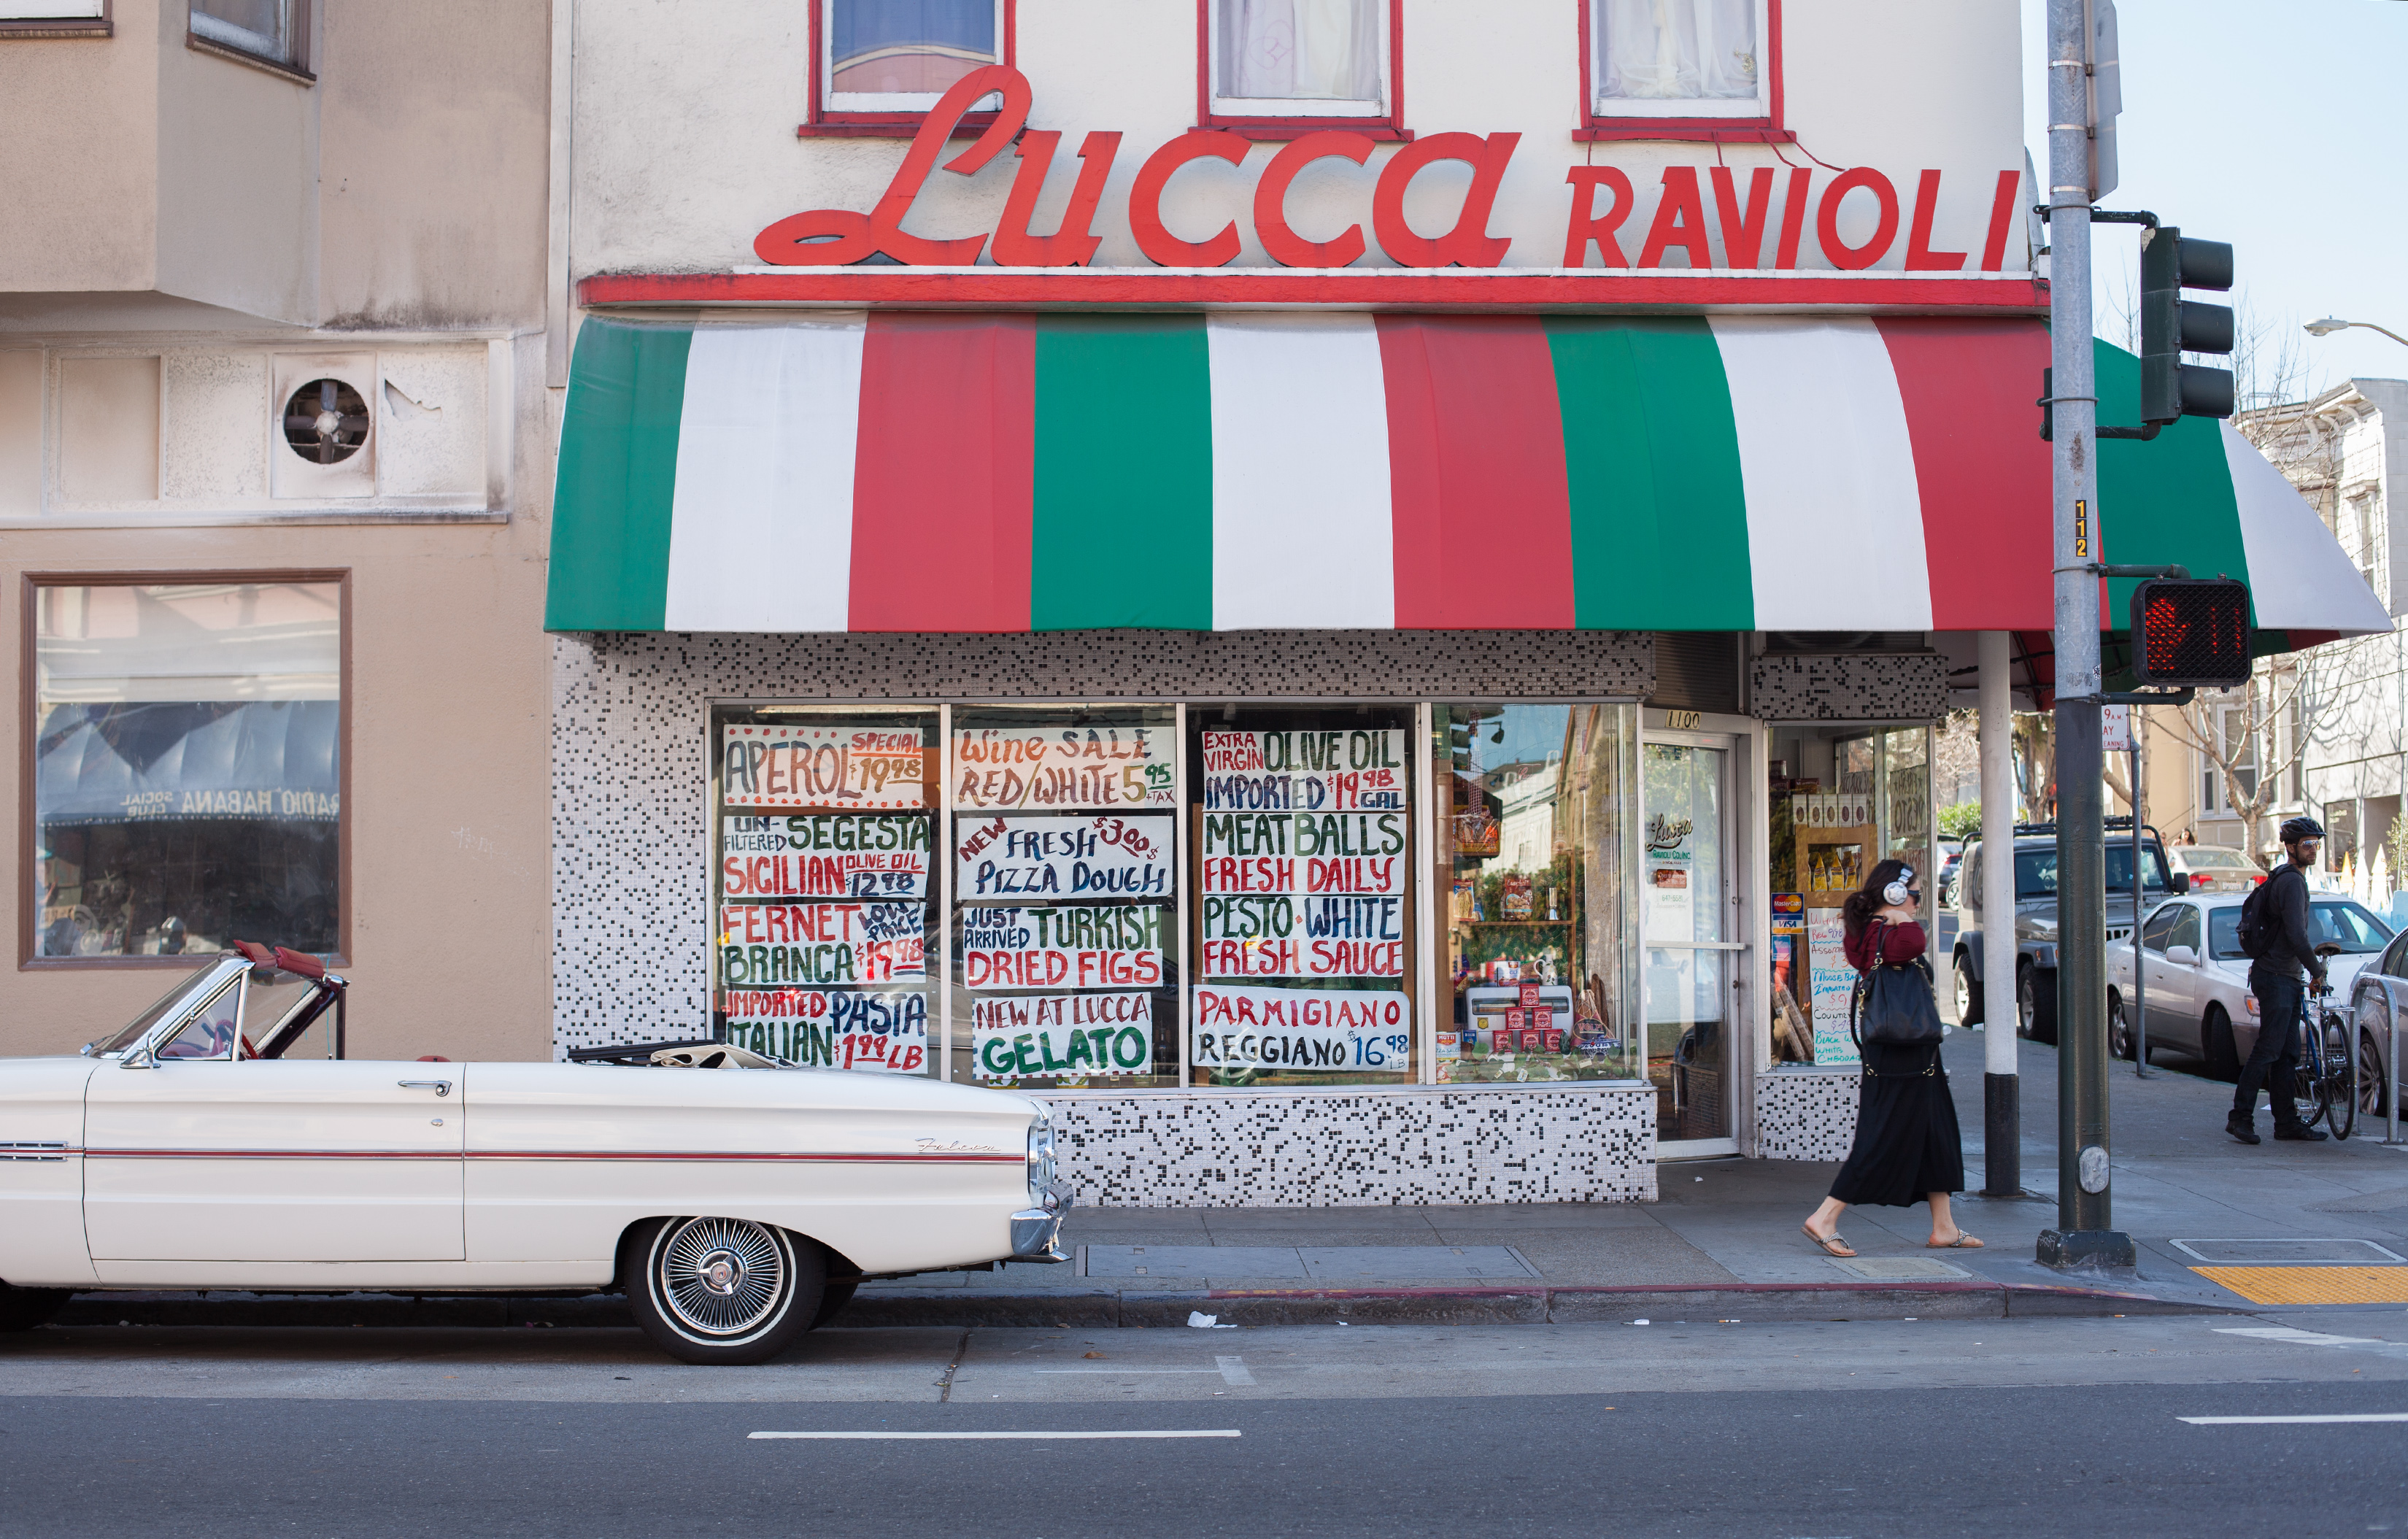
road, street, restaurant, vehicle, color, art, ford, sanfrancisco, ravioli, falcon, italian, deli, convertable, lucca, fordfalcon, urban area